Sky position (RA, Dec in degrees): 331.008, 0.5846
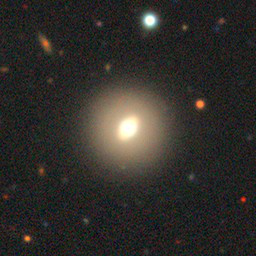
Galaxy morphology: Round Smooth Galaxies